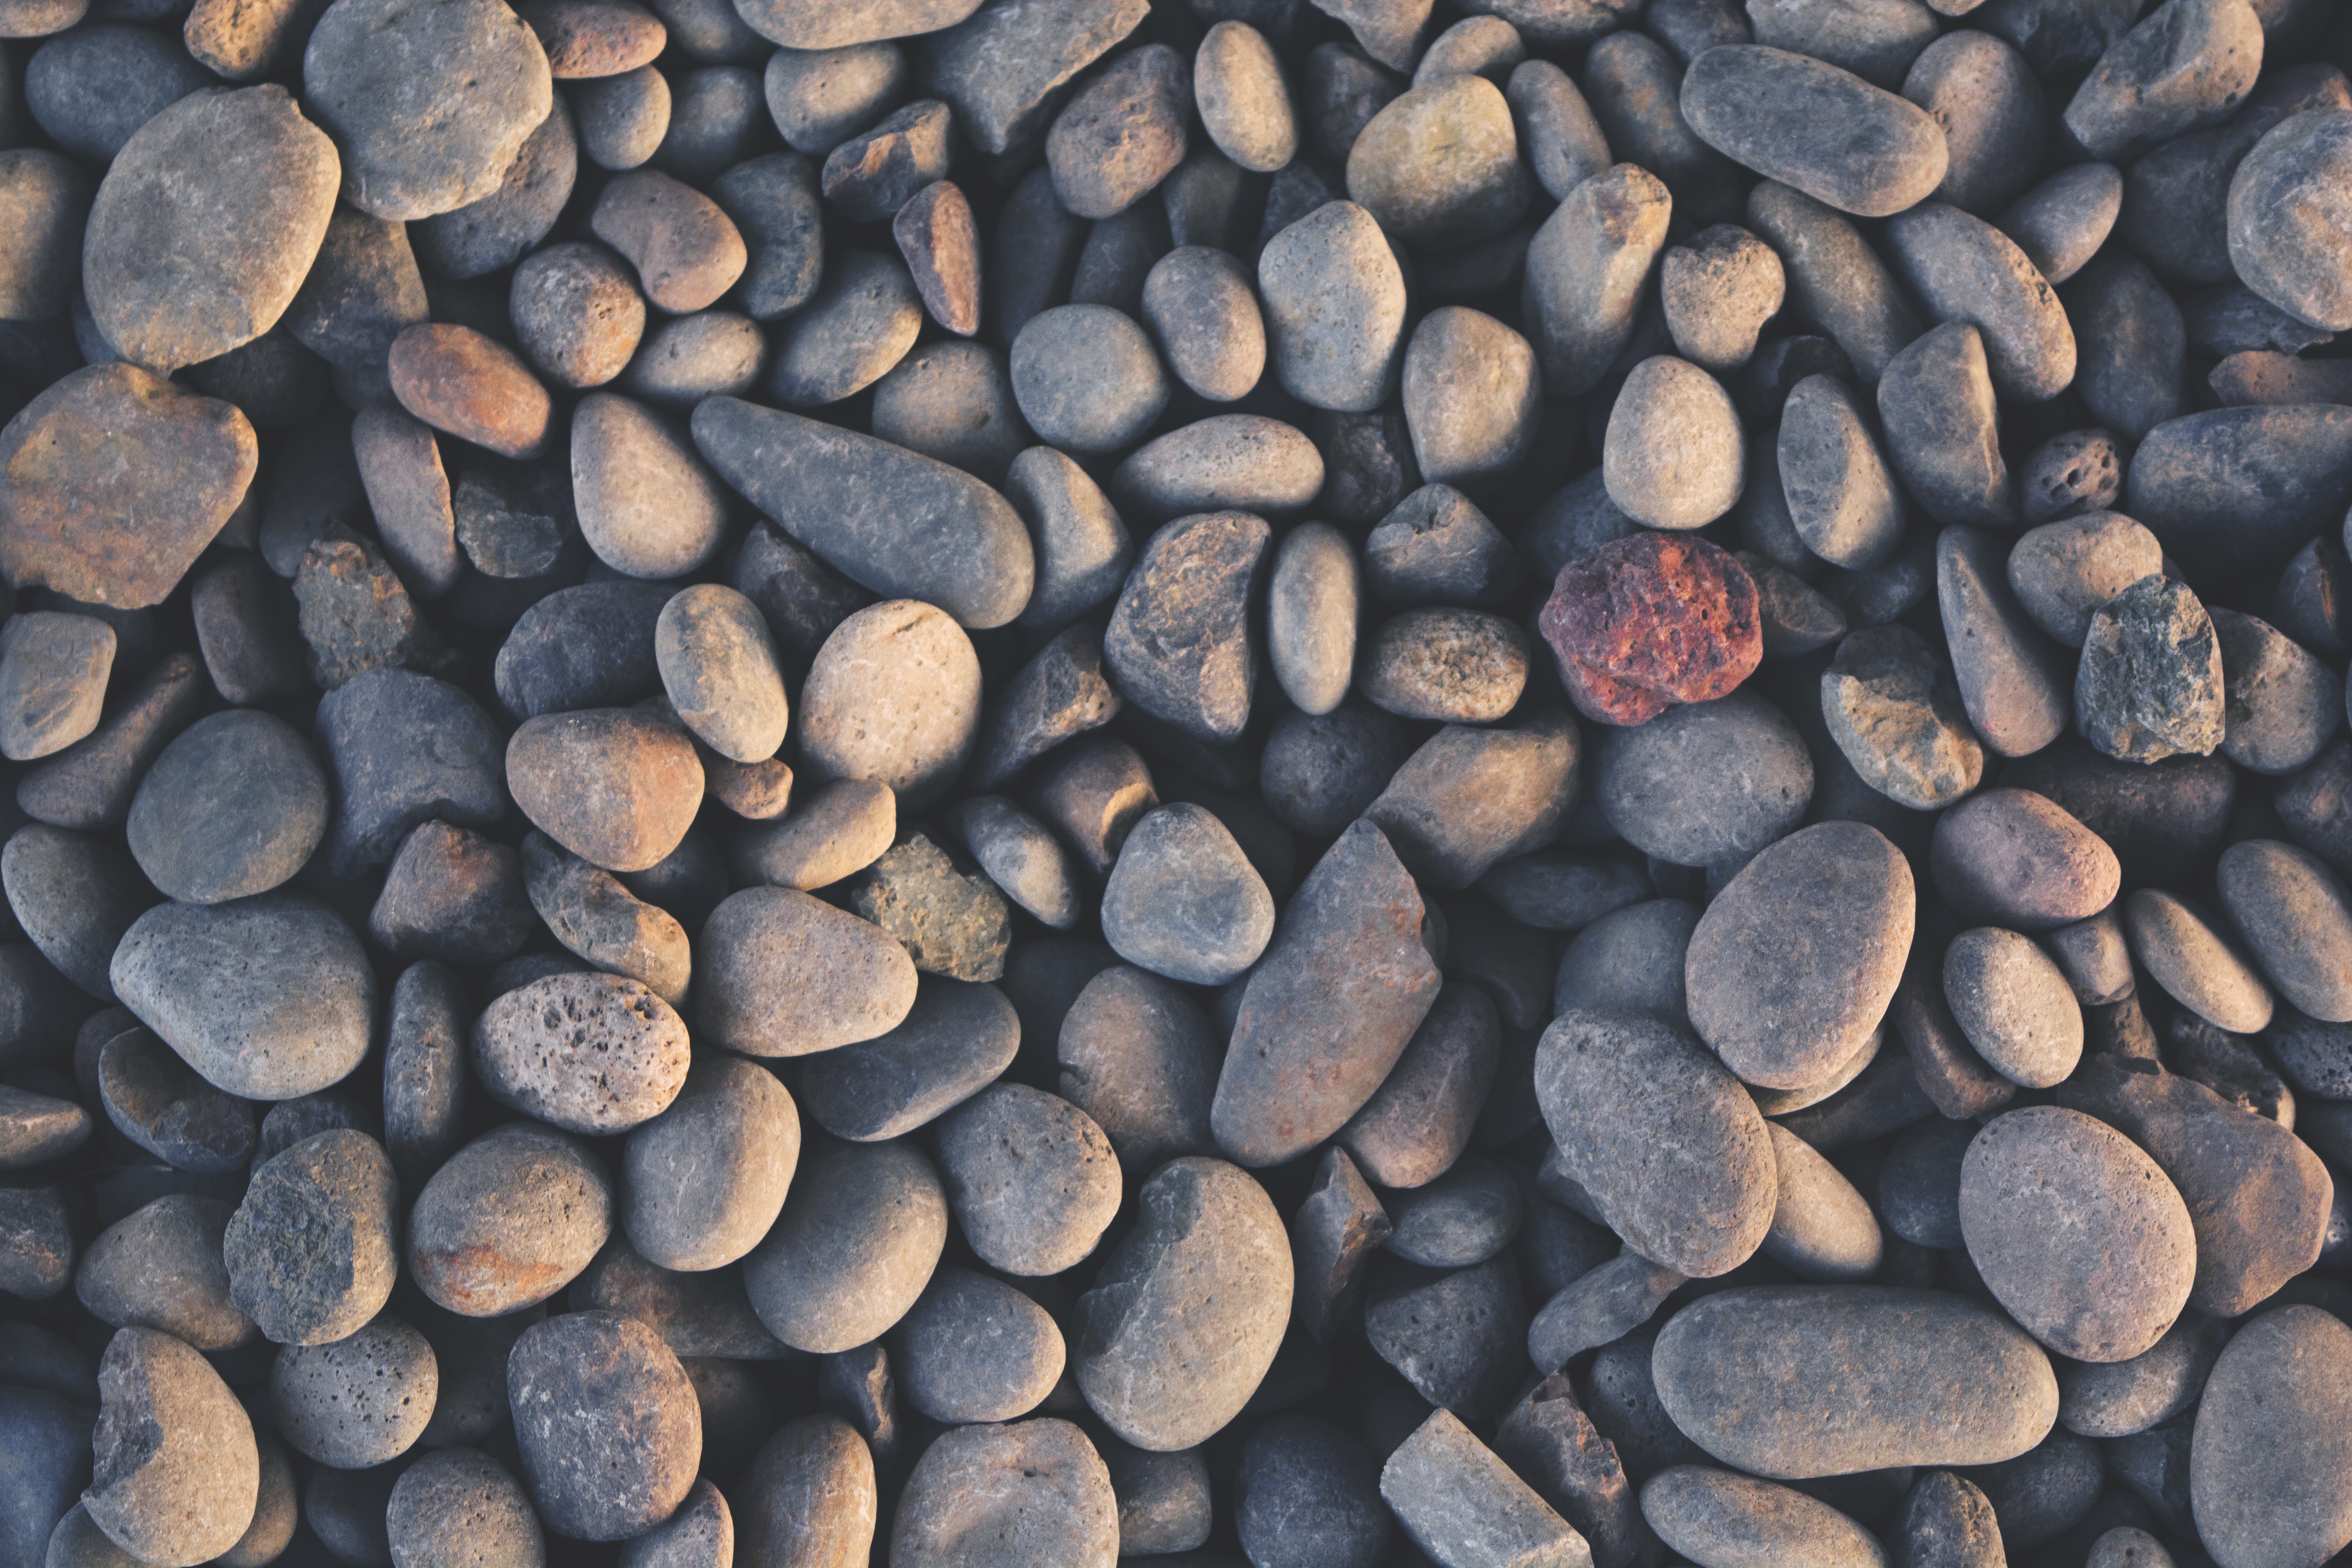
rock, wood, ground, texture, round, pattern, natural, pebble, soil, material, stones, gravel, pebbles, shape